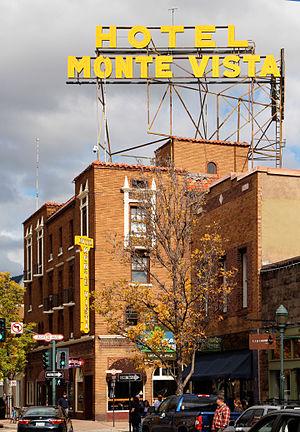
Le district historique de Railroad Addition est un district historique américain situé à Flagstaff, dans le comté de Coconino, en Arizona. Il est inscrit au Registre national des lieux historiques depuis le 18 janvier 1983.